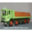
Label: truck